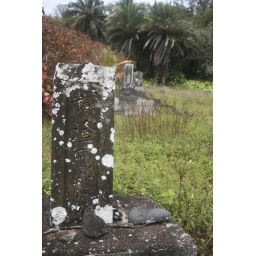
You'll pass this old Japanese Cemetery on the way to the large red sand beach in Hana.